Panchalimedu

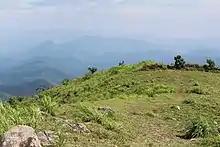
Distant hills as seen from Panchalimedu view point

Predominantly it is a high altitude region situated at a height of above the mean sea level. The place is surrounded by deep valleys and hills, accompanied by meadows, grasslands and cool refreshing climate. From there, the Koruthodu valley near Mundakkayam with widespread rubber plantations can be seen. Parunthumpara hills and Periyar tiger reserve lies to the east of Panchalimedu. Many tourists arrives there during the summer season for trekking and to get refreshed. When monsoon arrives, the place will be covered by charming mist and thick fog. Although, a pleasant climate is experienced here throughout the year. Apart from Pullumedu, Panchalimedu is another spot in the district where many pilgrims gather to witness the "Makaravilakku", a holy flame that is believed to a supernatural phenomenon by the devotees, which appears annually on 14 January in the Ponnambalamedu summit.